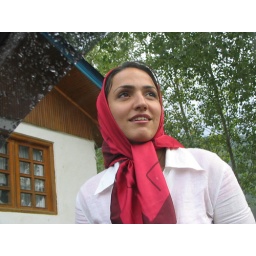
Again he was in the car and from the window made me suprise and smile!!